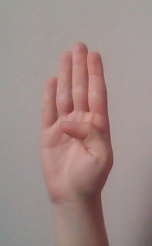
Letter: kaaf